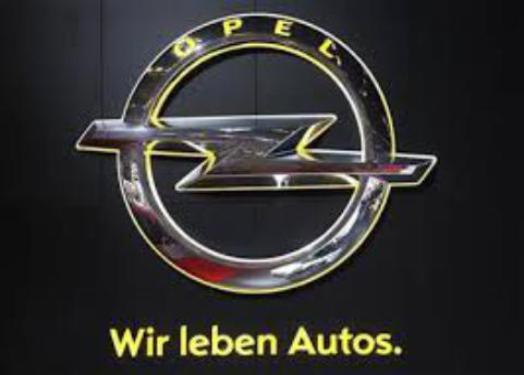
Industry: Transportation